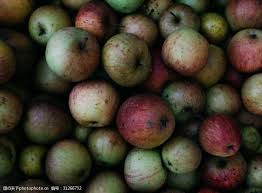
Waste category: biological